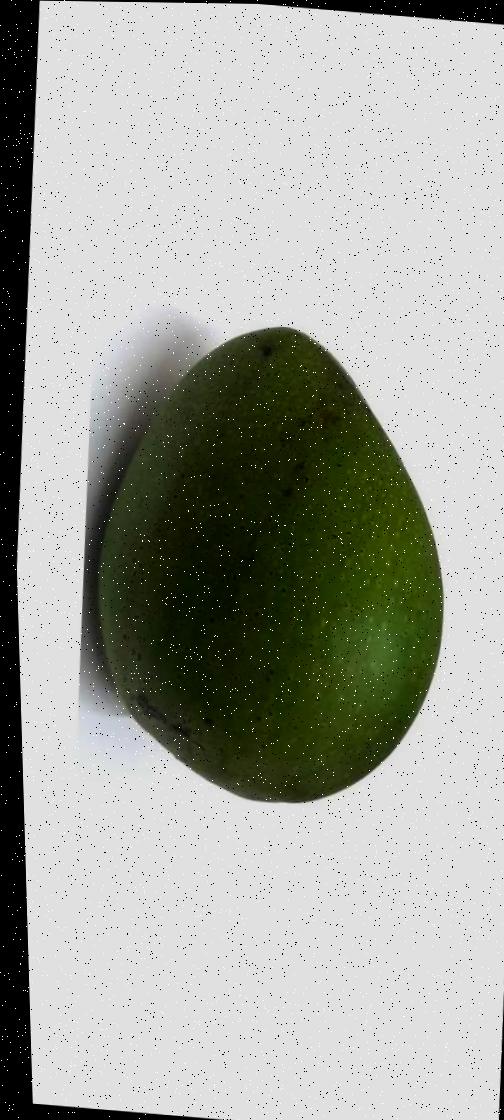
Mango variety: Ashshina Zhinuk